Eurocopter EC135

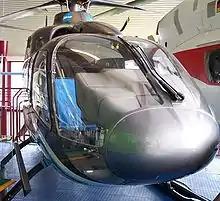
A Bo 108 prototype

In the late 1990s, the design was revised with the introduction of the "Fenestron" tail rotor system, an advanced rigid main rotor, composite materials, and resonance isolation systems. It was decided to pursue a full certification program, resulting in the production of two pre-production prototypes. At the same time, the Bo 108 was given a new designation of EC135, to correspond with the newly created Eurocopter company. At this point, it was decided that the EC135 should be developed with the option of being powered by two competing engines, the Turbomeca Arrius 2B and the Pratt & Whitney Canada PW206B engines. Two pre-production prototypes were built in 1994 powered by either engine, both powerplants proved to be successful and were used on subsequent production aircraft.